Question: Please indicate a possible affordance area of baseball bat that can be used for holding
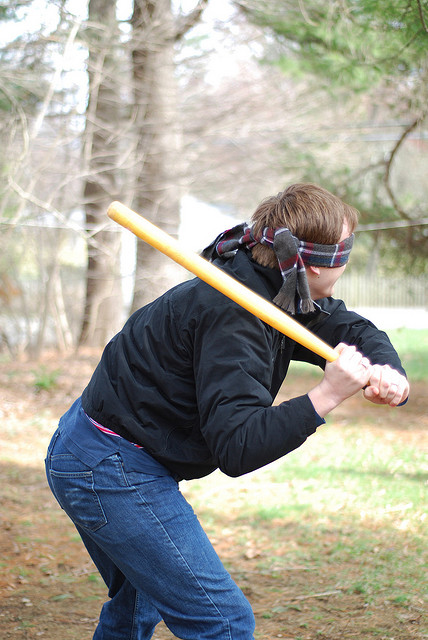
Answer: [286.217, 326.614, 412.891, 413.824]